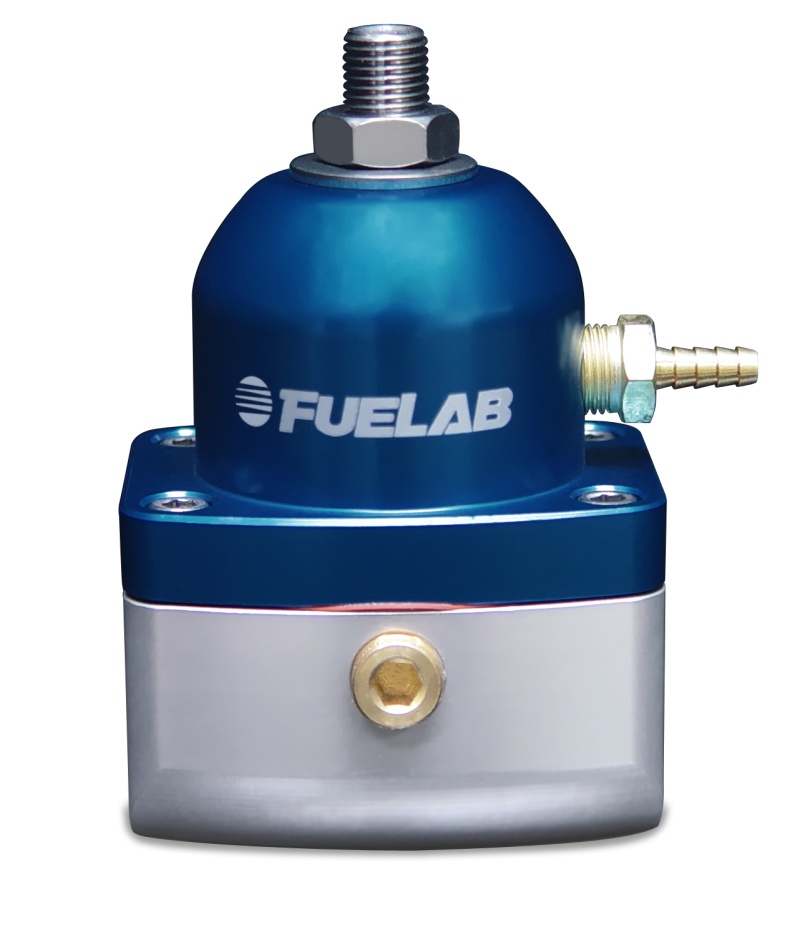
Fuelab 515 EFI Adjustable FPR 90-125 PSI (2) -10AN In (1) -6AN Return - Blue
Universal EFI Adjustable Fuel Pressure Regulator, 90-125 psi, (2) -10AN Inlets, (1) -6AN Return
Brand: Fuelab
Category: Vehicles & Parts > Vehicle Parts & Accessories > Motor Vehicle Parts > Motor Vehicle Fuel Systems > Fuel Pressure Regulators